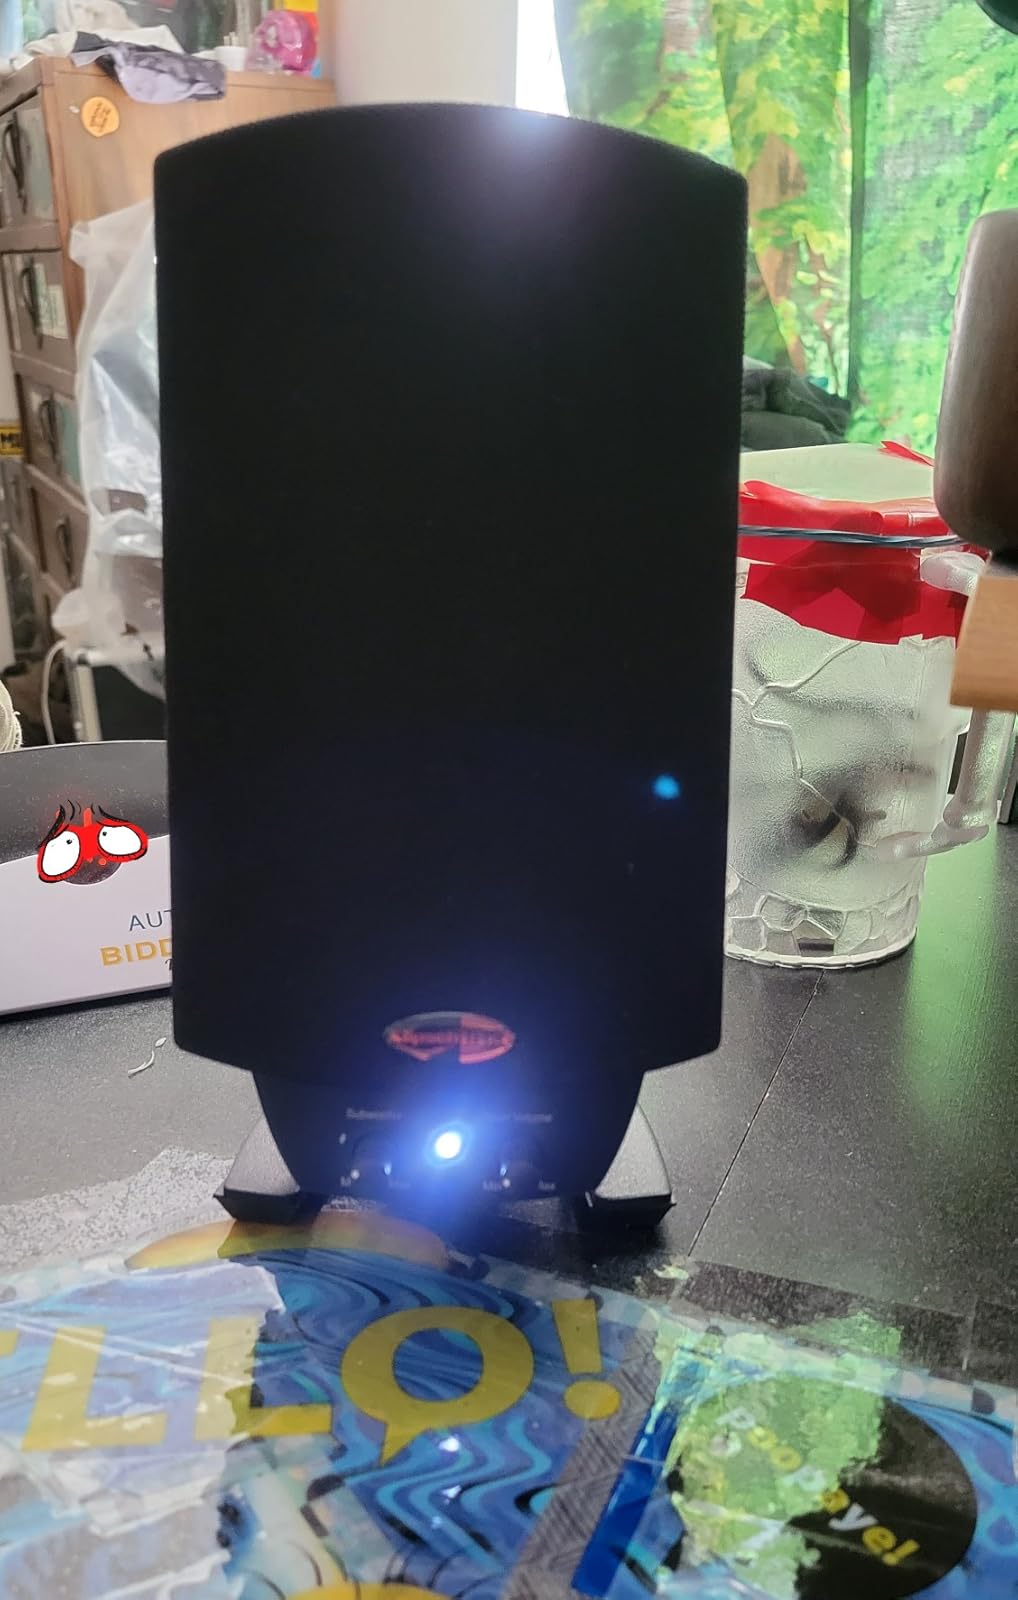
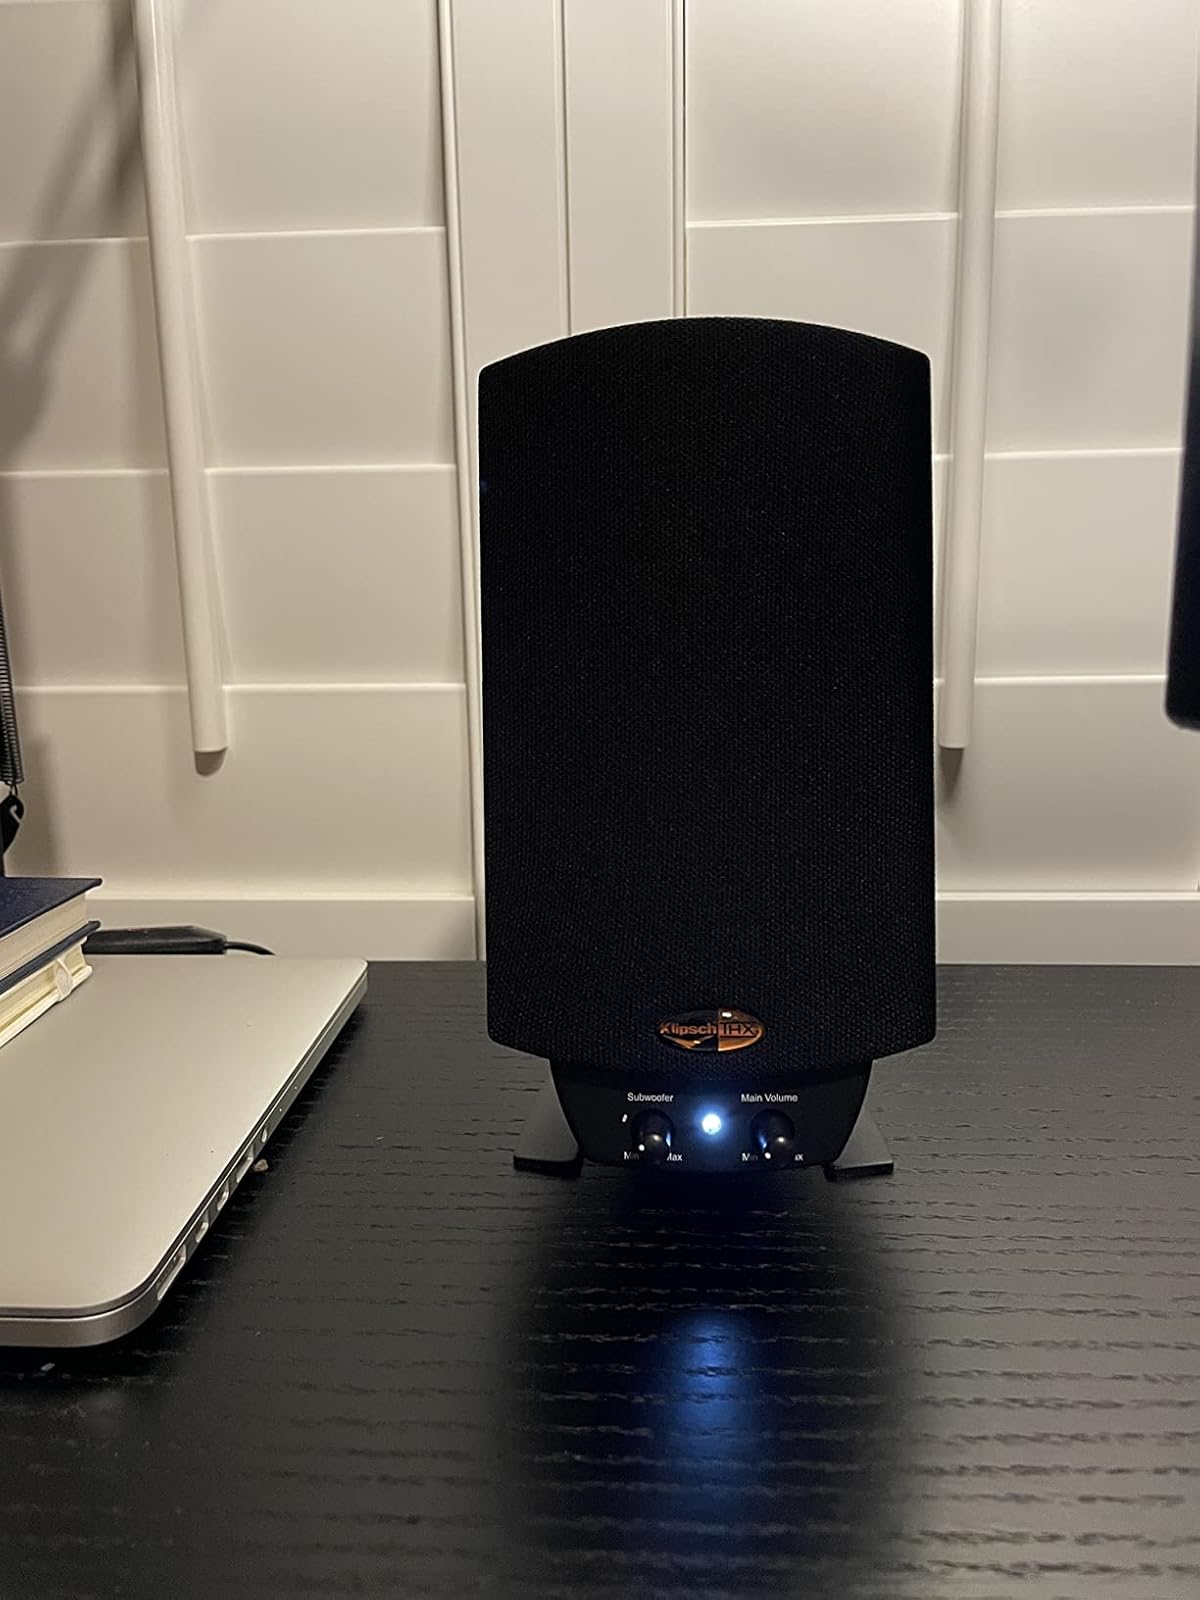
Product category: speaker
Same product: yes